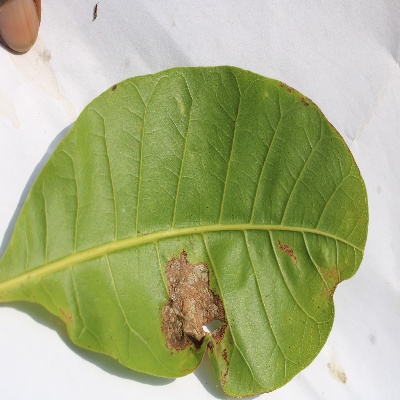
Crop: Cashew
Condition: anthracnose